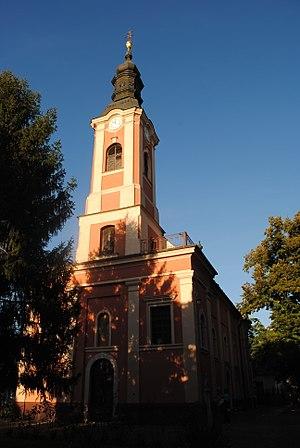
L'église Saint-Michel de Senta est une église orthodoxe serbe située à Senta, dans la province autonome de Voïvodine, dans la municipalité de Senta et dans le district du Banat septentrional en Serbie. Elle est inscrite sur la liste des monuments culturels de grande importance de la République de Serbie.
Cet article recense les monuments culturels du district du Banat septentrional en Serbie, dans la province autonome de Voïvodine.